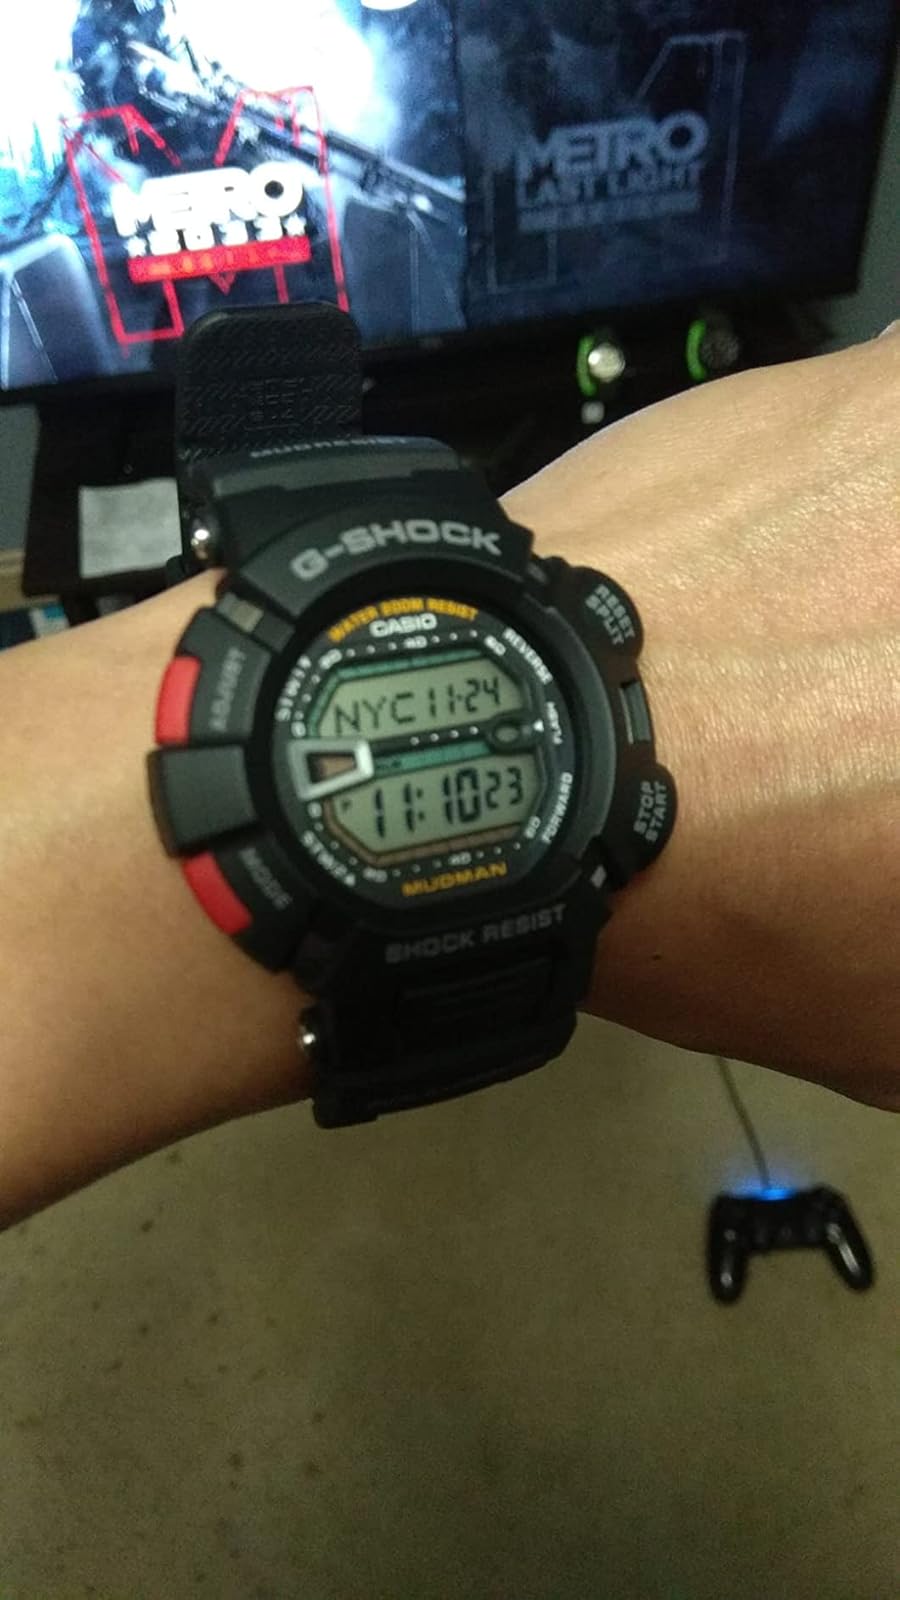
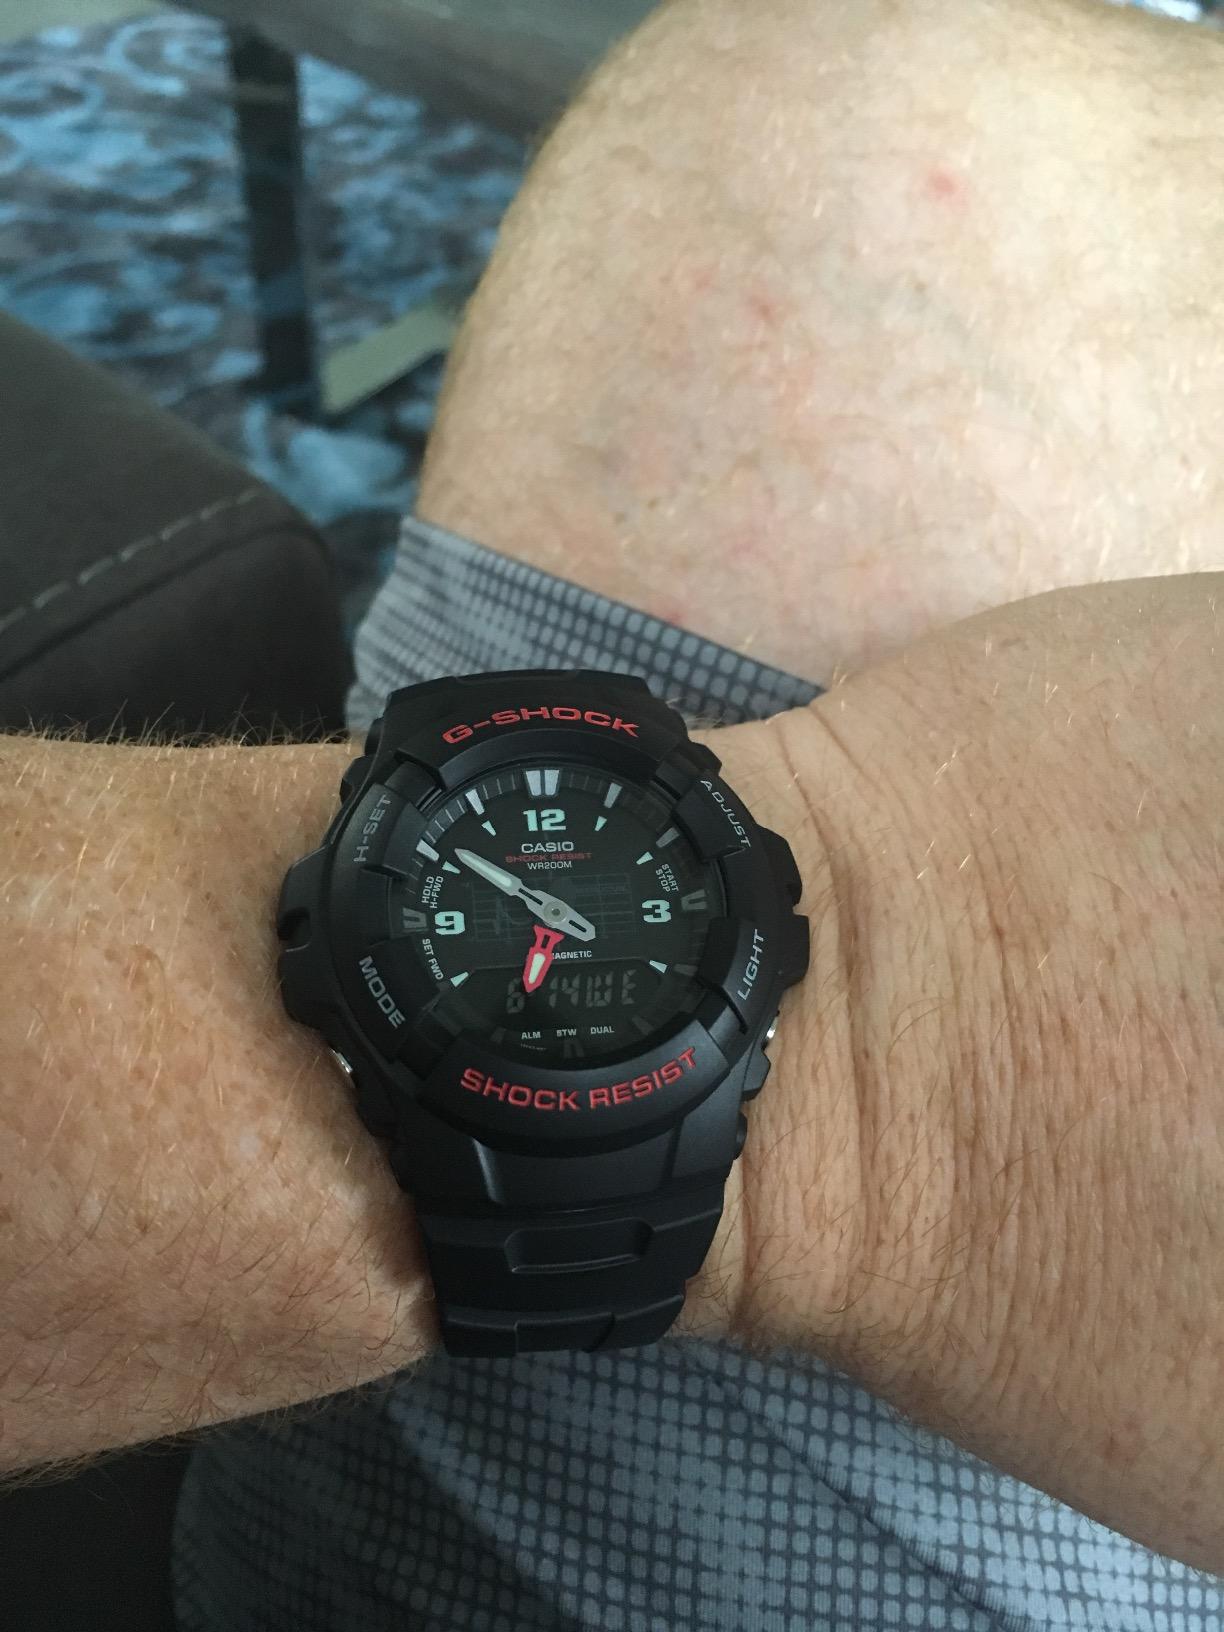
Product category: accessories_watch
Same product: no